Gholamreza Soleimani

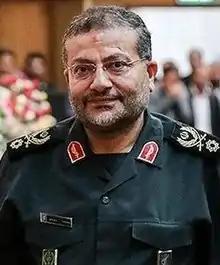

Gholamreza Soleimani (born 1964) is an Iranian military officer who is a senior officer in the Iranian Islamic Revolutionary Guard Corps and commander of the paramilitary Basij forces.